Philip Babington (died 1690)

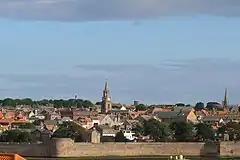
Berwick upon Tweed; Babington was MP and Governor in 1690

Philip Babington (1632–1690) was an English military officer, who served in the armies of the Commonwealth of England, the Dutch Republic and England. He accompanied William III to England in the 1688 Glorious Revolution and was Member of Parliament and Governor for Berwick-upon-Tweed from 1689 to 1690.